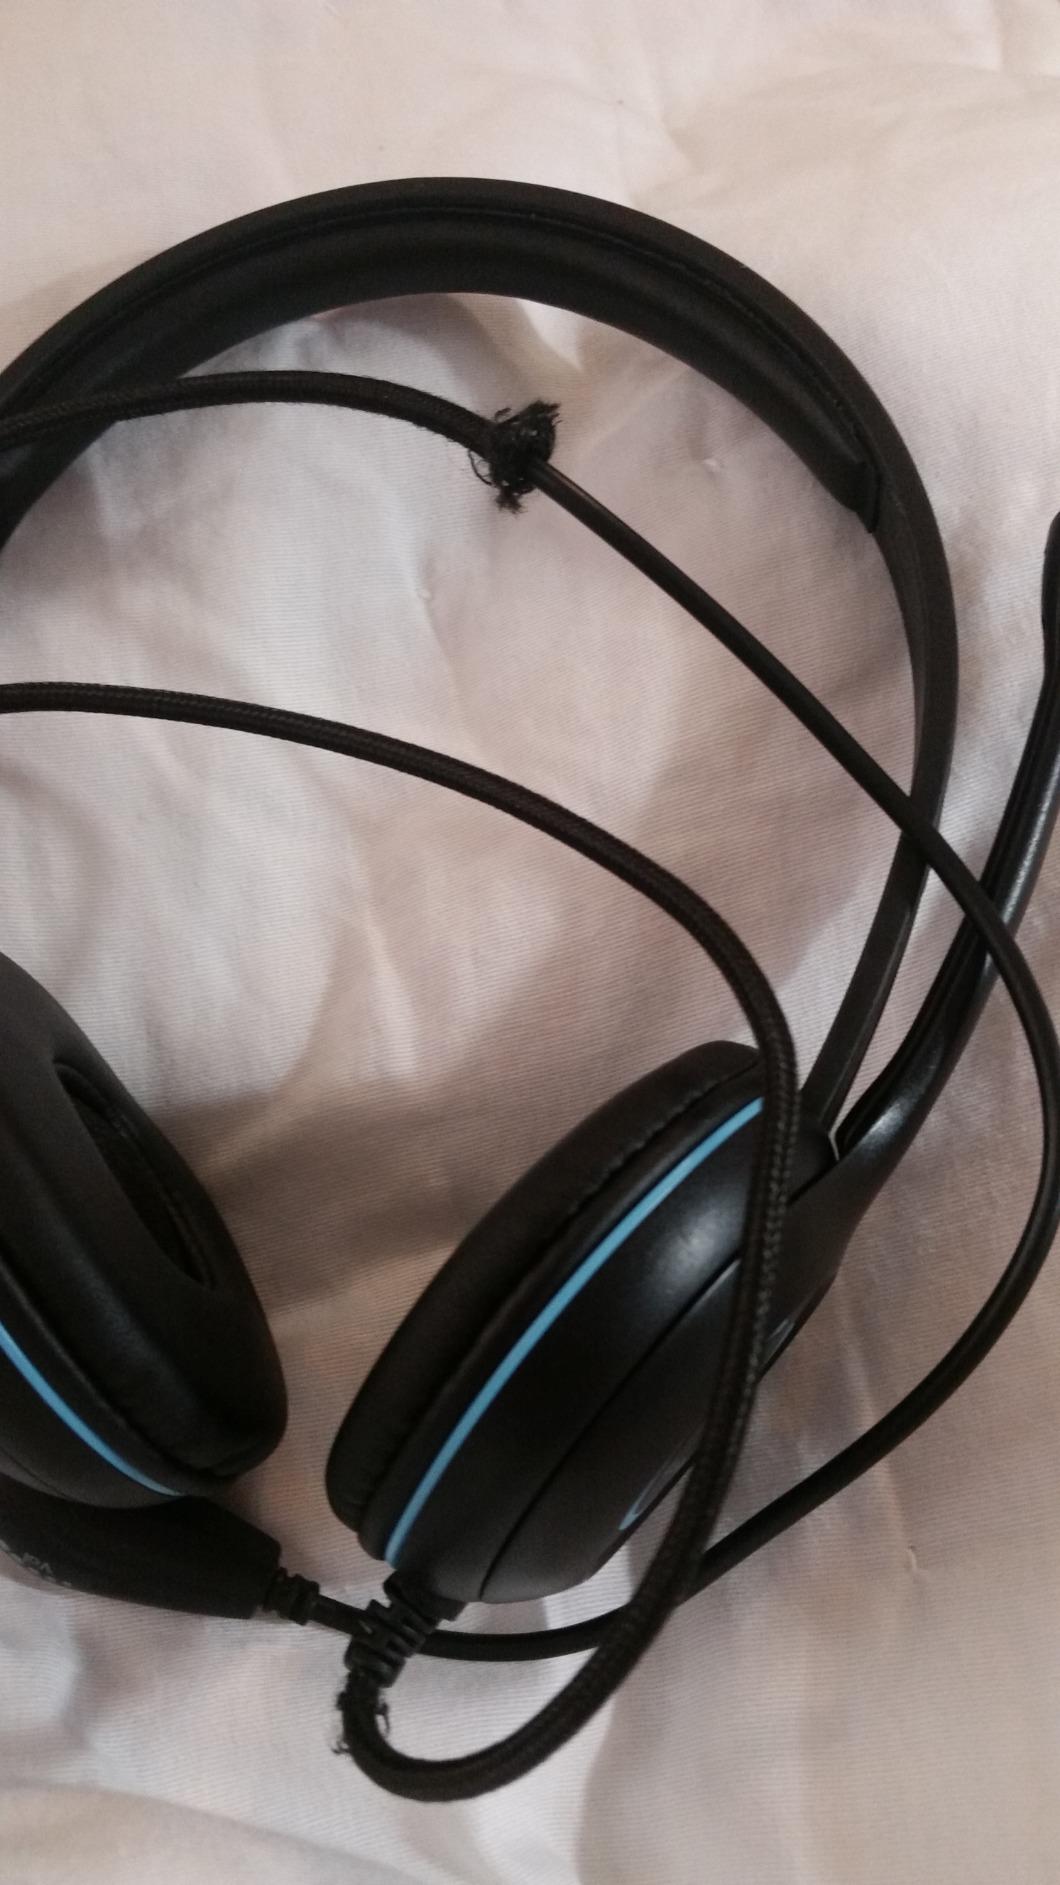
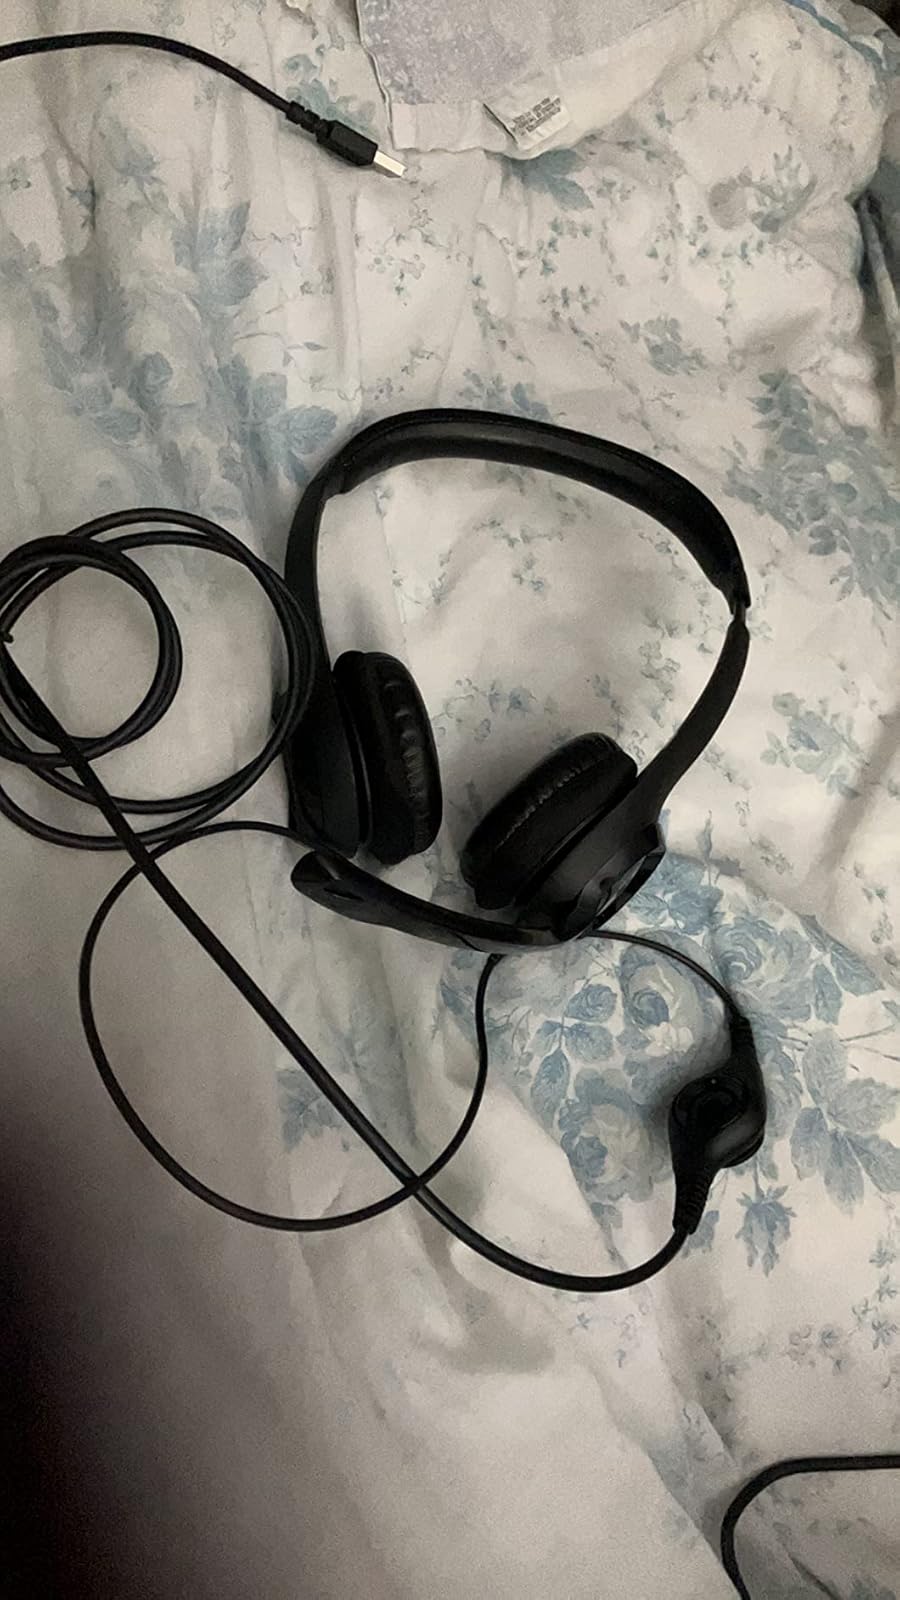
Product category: headphones
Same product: no